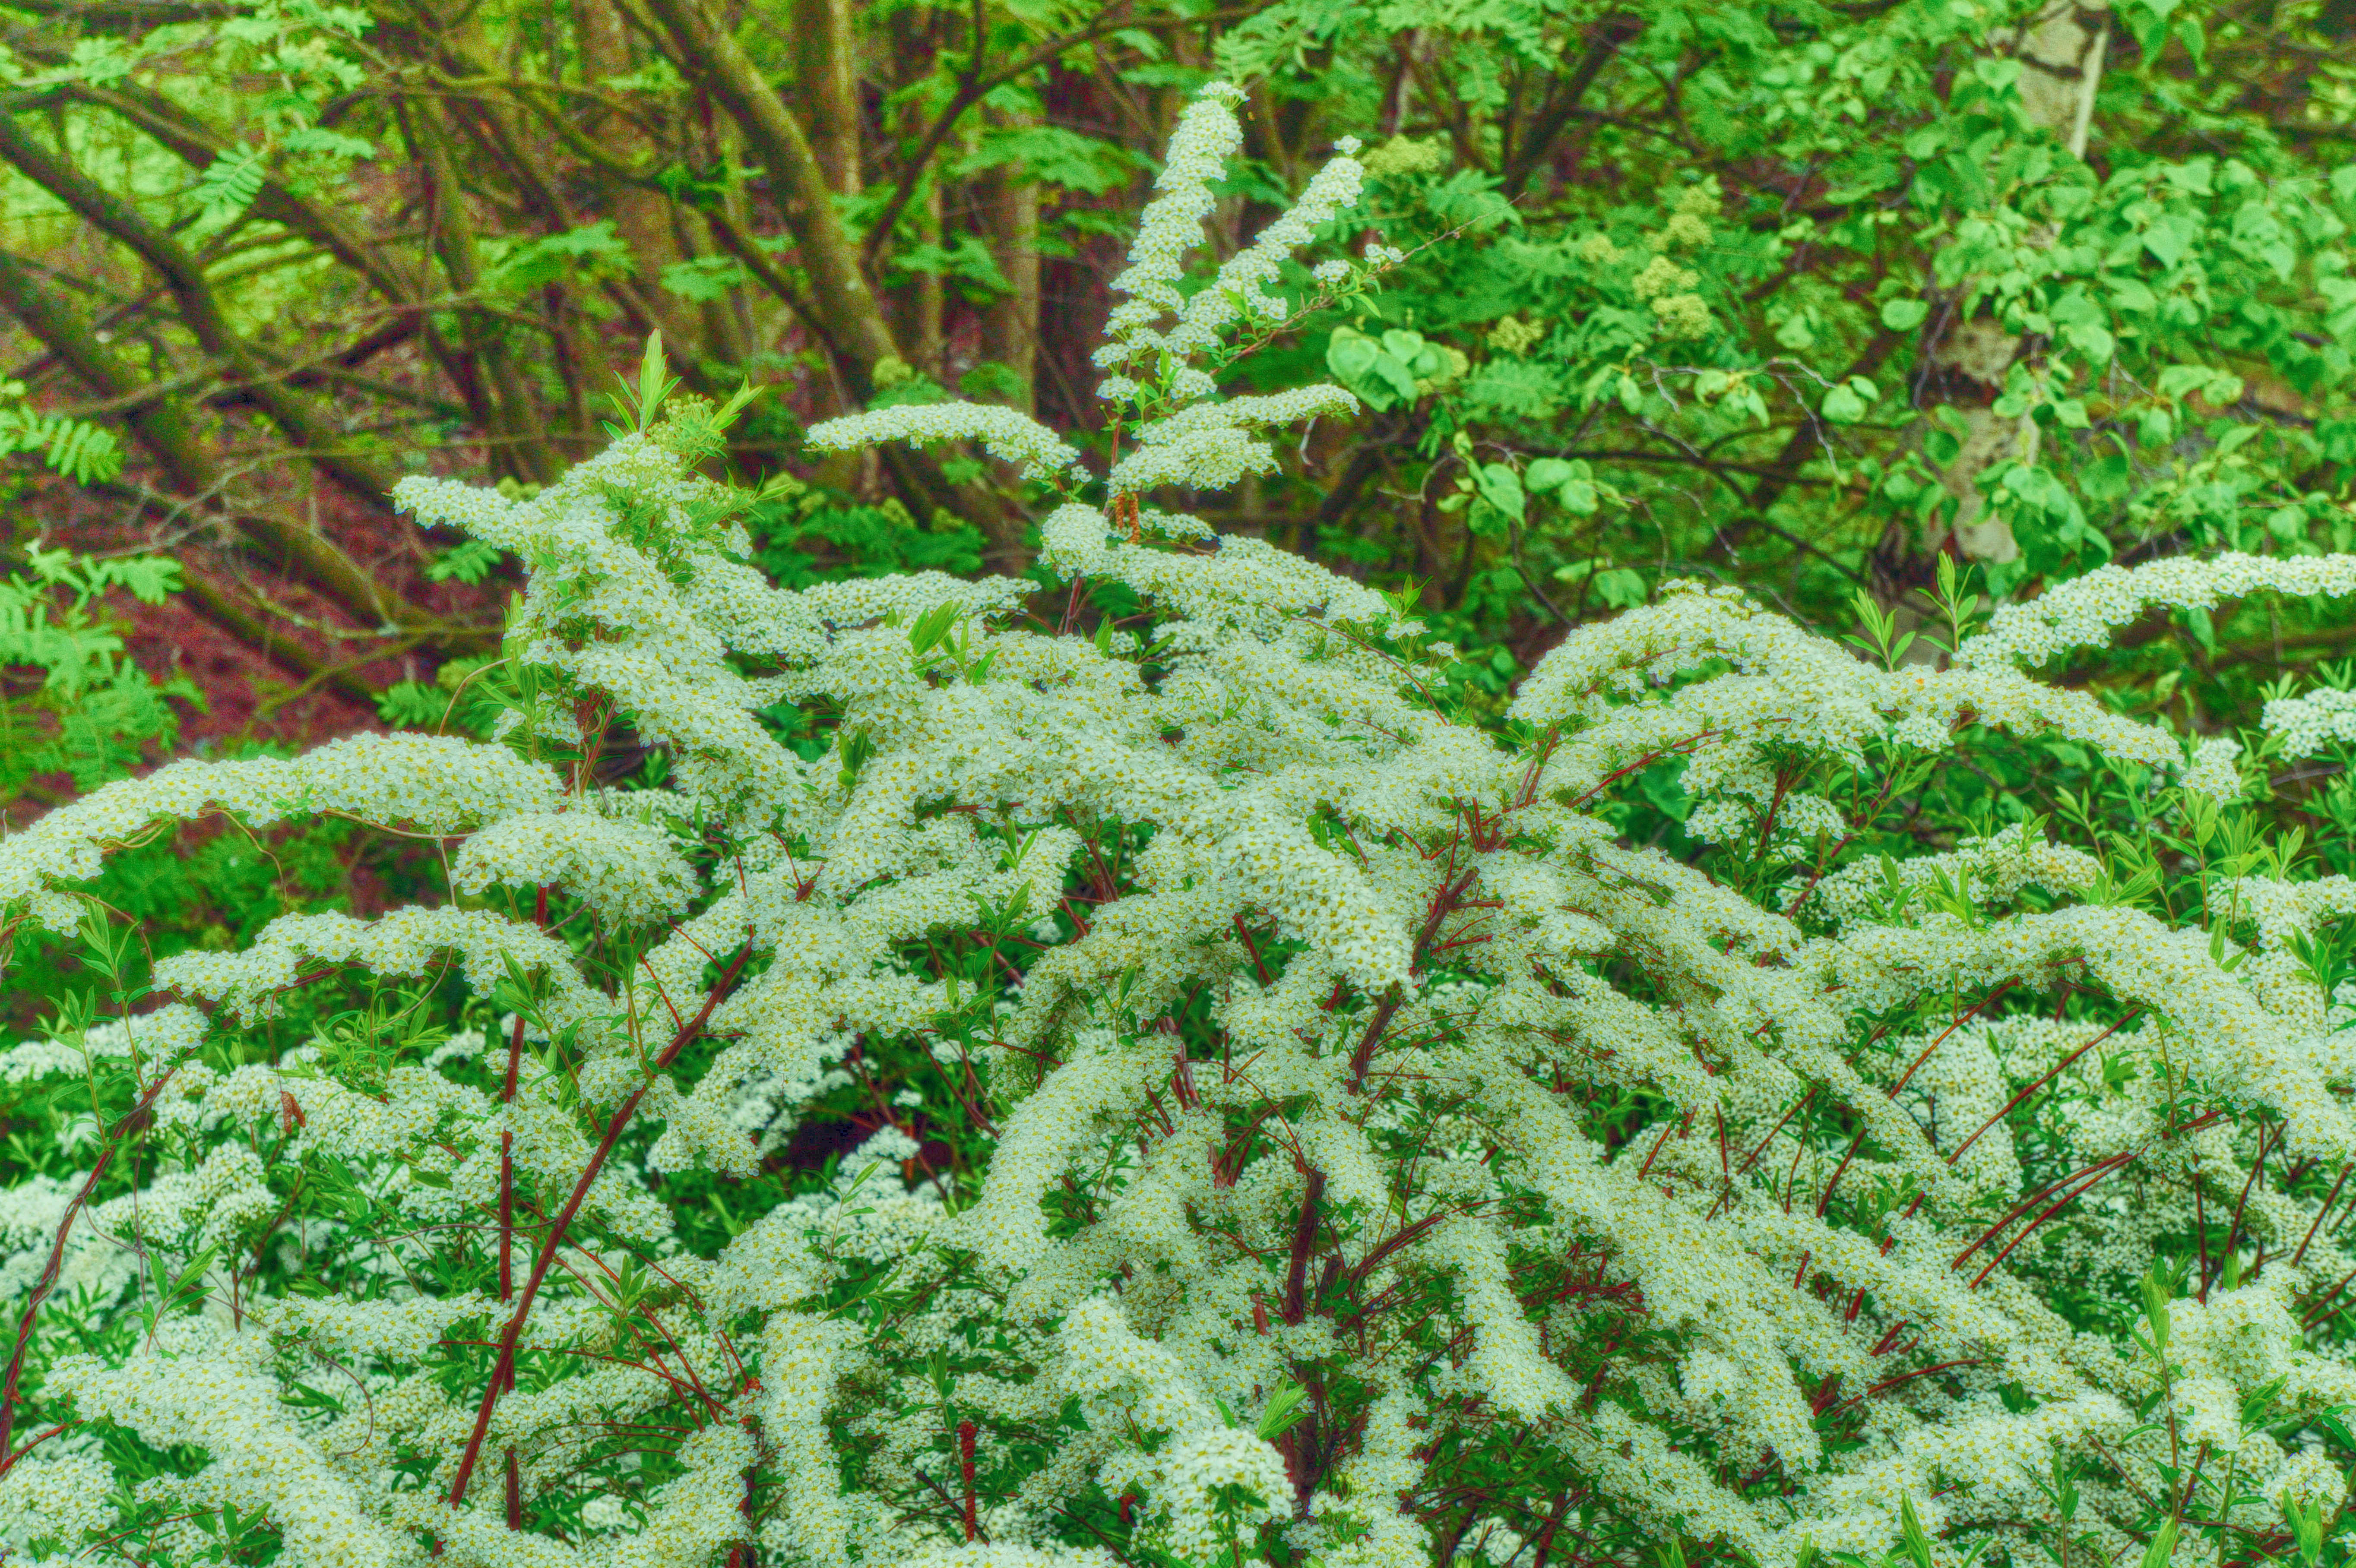
tree, nature, forest, plant, white, leaf, flower, moss, bush, spring, green, herb, botany, garden, flora, fern, dream, vegetation, shrub, rainforest, blossoms, finland, helsinki, woodland, ecosystem, biome, land plant, ferns and horsetails, vascular plant